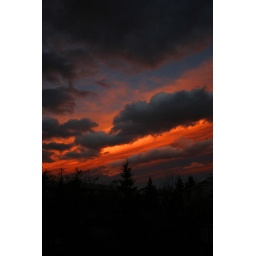
Most insane looking sky I have ever seen, shot off the back deck of my parent's house in Calgary.